World Museum

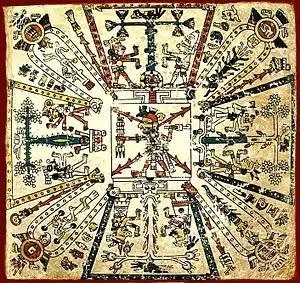
The Codex Fejérváry-Mayer which is located in the museum is an Aztec Codex and one of the few manuscripts to have survived the Spanish conquest of Mexico

The archaeological collection includes many fine British objects, including the Anglo-Saxon Kingston brooch and Liudhard medalet, with other objects from the Canterbury-St Martin's hoard.